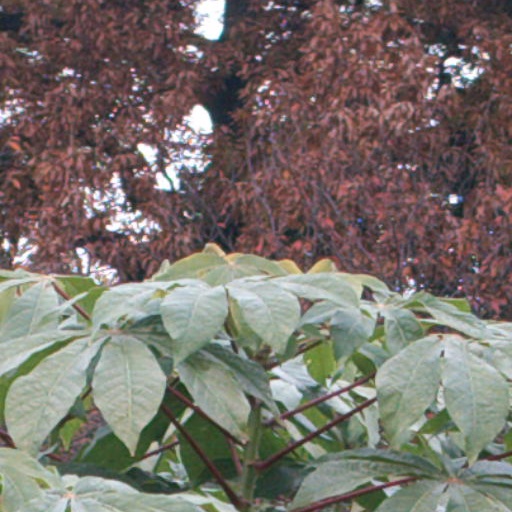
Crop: cassava